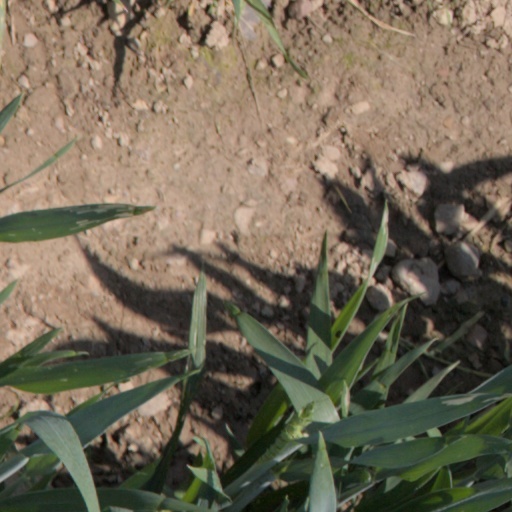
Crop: wheat